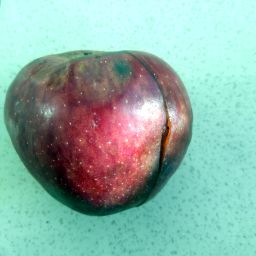
Fruit: Apple
Quality: Bad